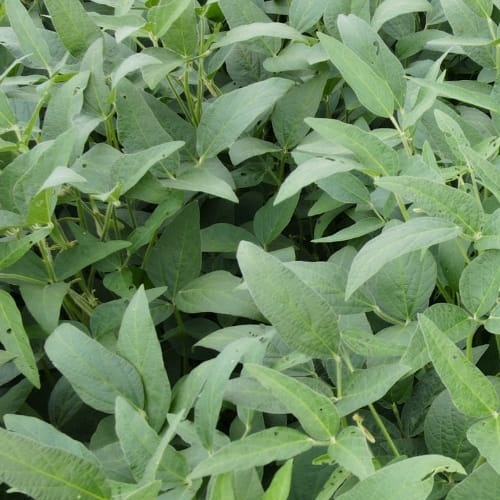
Label: Diabrotica_speciosa